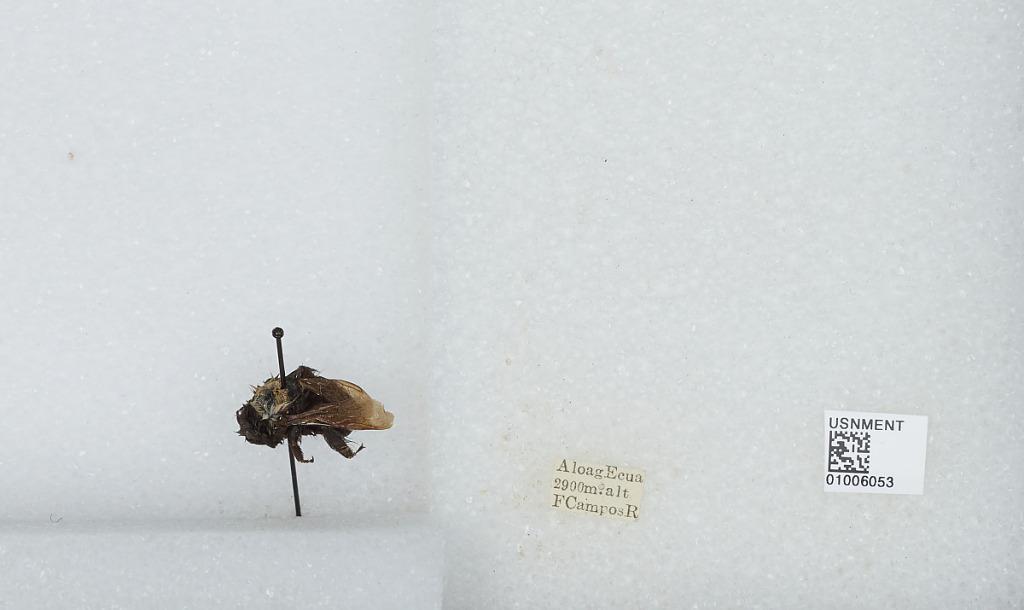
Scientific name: Bombus (Funebribombus) funebris funebris Smith
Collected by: F. Campos R.
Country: Ecuador
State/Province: Pichincha
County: Mejia
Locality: Campos River
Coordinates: -0.22, -78.52